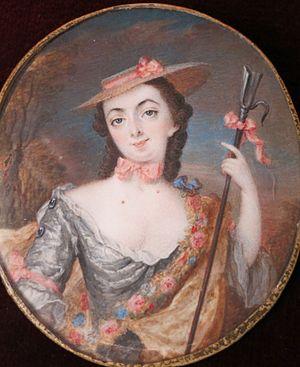
Portrait de Marie-Aurore de Saxe (1748-1821), Madame Dupin de Francueil en costume de bergère, miniature, XVIIIe siècle. Marie-Aurore de Saxe est la grand-mère paternelle de George Sand.
Marie-Aurore de Saxe, comtesse de Horn, puis Madame Dupin de Francueil, est née à Paris le 20 septembre 1748 et morte à Nohant-Vic, le 26 décembre 1821. Fille naturelle du maréchal Maurice de Saxe, elle est la grand-mère de George Sand. Libre-penseur, adepte des philosophes tels que Voltaire, Jean-Jacques Rousseau ou Buffon, la vie de Marie-Aurore de Saxe est marquée par les péripéties de l'Histoire et les drames personnels.